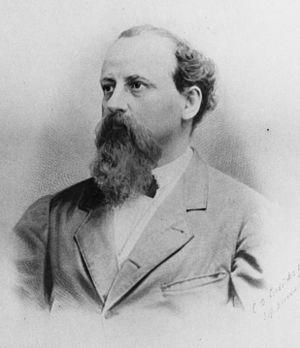
La présidence d'Abraham Lincoln débuta le 4 mars 1861, date de l'investiture d'Abraham Lincoln en tant que 16ᵉ président des États-Unis, et prit fin avec l'assassinat de Lincoln le 15 avril 1865, soit 42 jours après le début de son second mandat. Lincoln fut le premier membre du Parti républicain à être élu à la présidence. Il fut remplacé après sa mort par le vice-président Andrew Johnson. Son mandat fut principalement marqué par la guerre de Sécession opposant les États du Nord aux États du Sud.